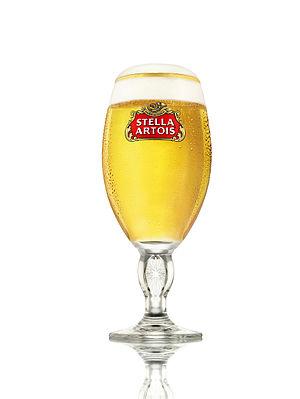
La Stella Artois est une marque de bière blonde de fermentation basse de type pils brassée à la brasserie Artois à Louvain par le groupe Anheuser-Busch InBev.